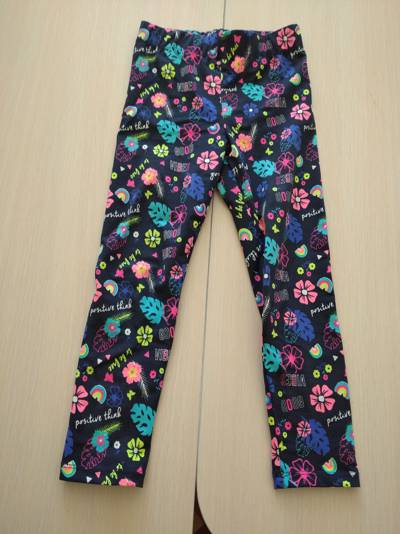
Waste category: clothes